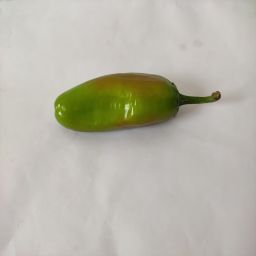
Crop: New Mexico Green Chile
Quality: Ripe